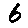
Label: 6